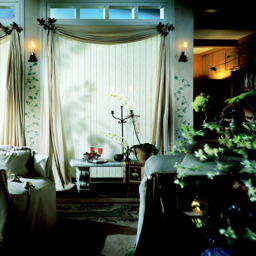
picture of the week : what we love about this picture is how perfectly these fabric vertical blinds blend into the fairy - tale theme of this room .